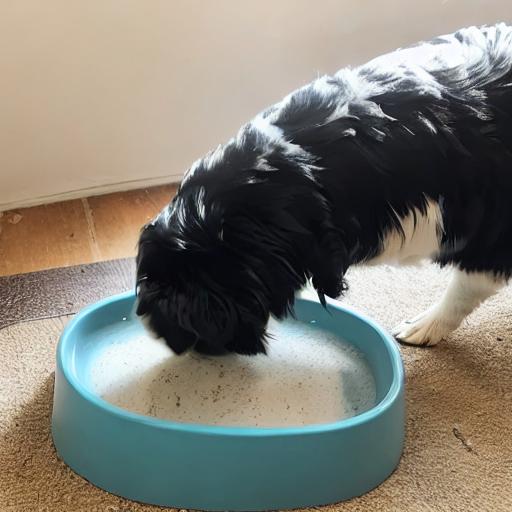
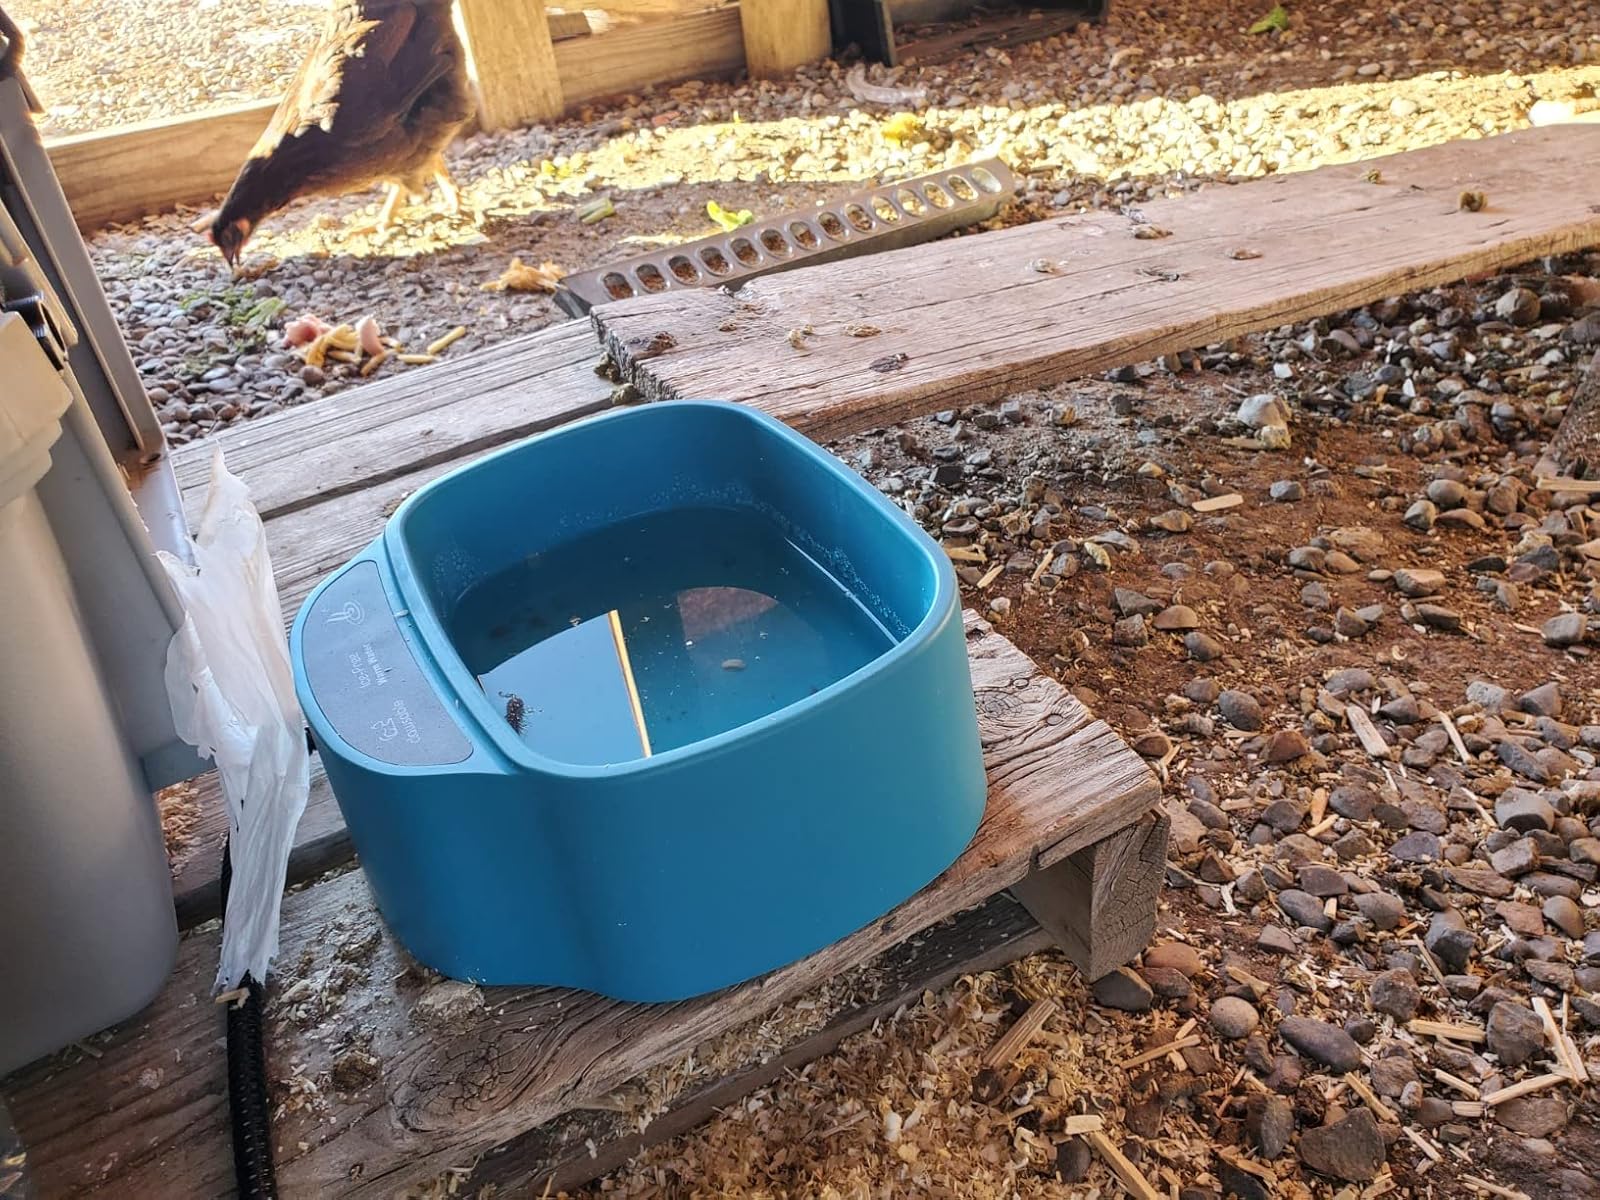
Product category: items_bowl
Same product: no